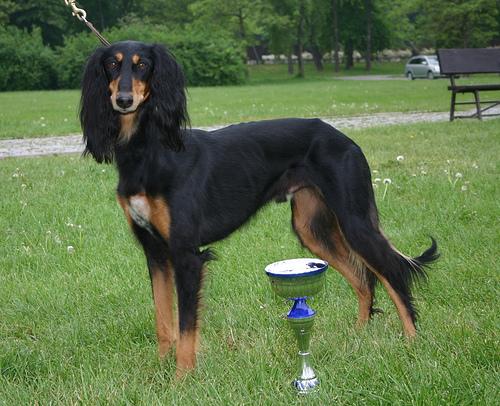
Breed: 206-n000051-Saluki